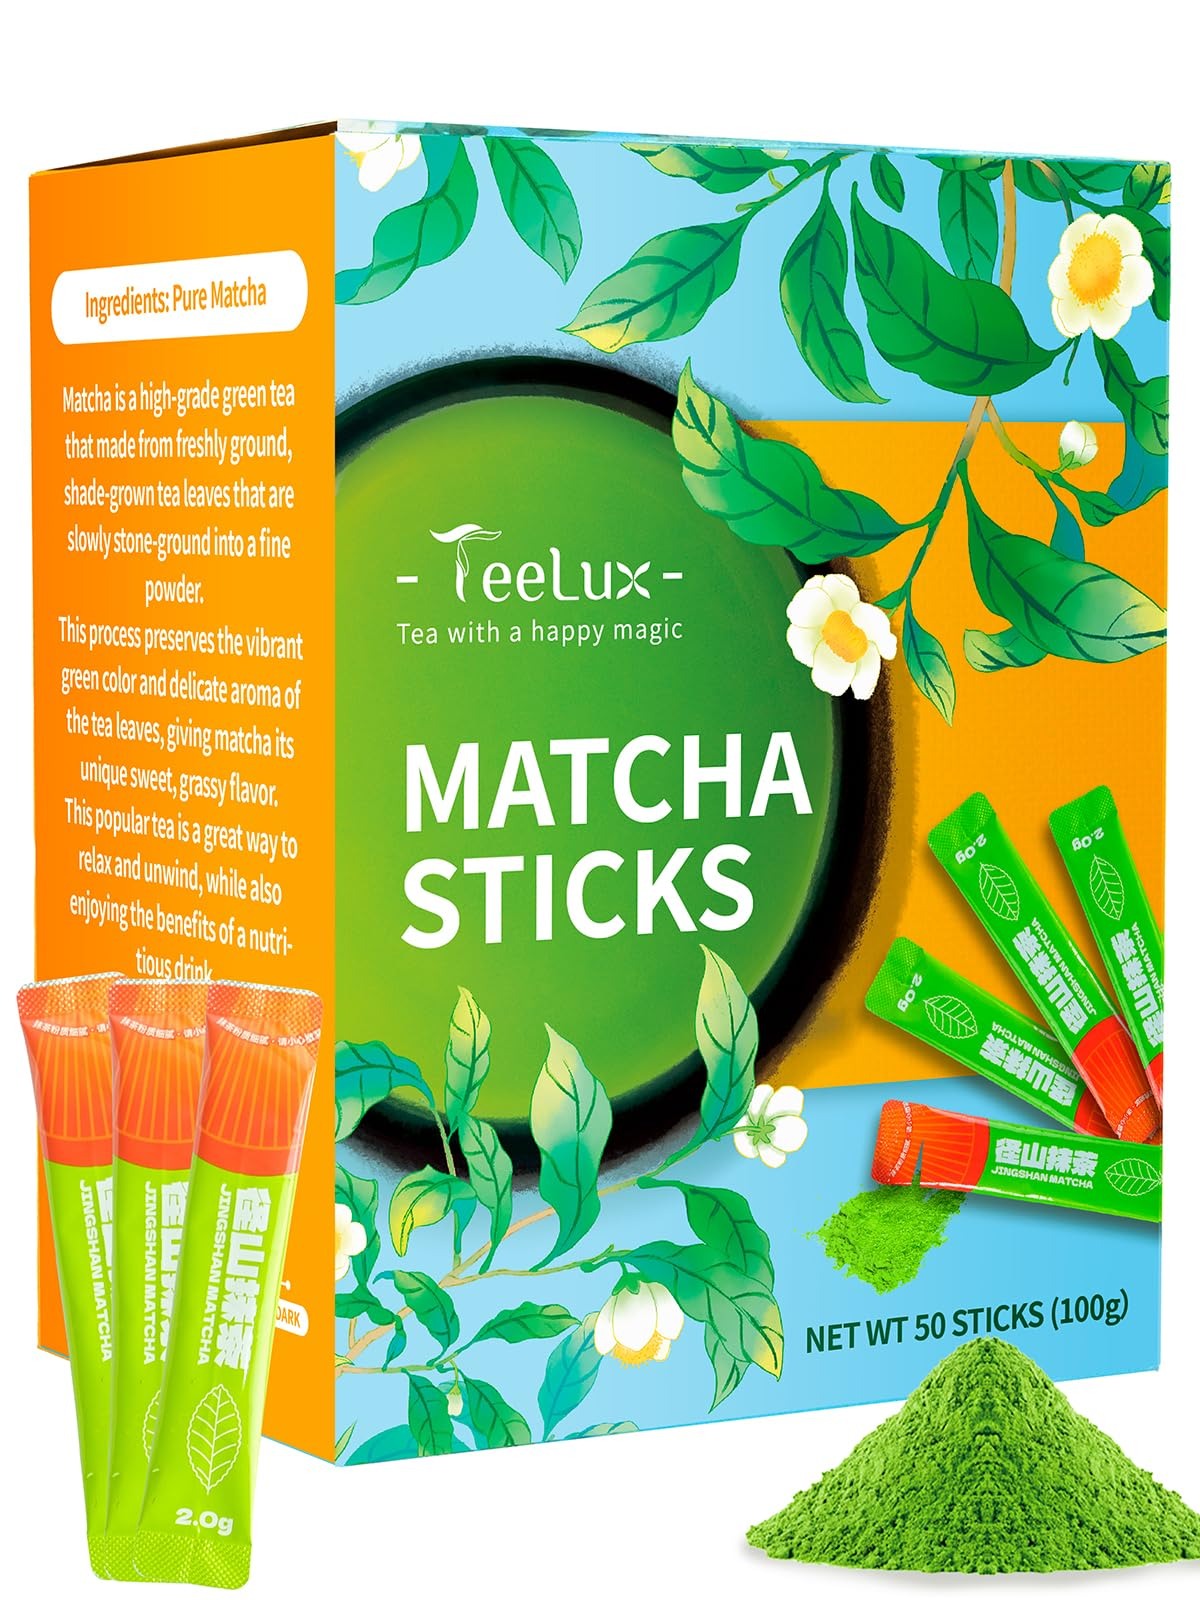
Item Name: TeeLux Matcha Green Tea Powder, Premium First Harvest Culinary Grade Matcha Single Serve Packets, Unsweetened Matcha Powder Travel Stick Packs, 50 Count
Bullet Point 1: [PREMIUM MATCHA TEA] - Matcha is a high-grade green tea made from freshly ground, shade-grown tea leaves that are slowly stone-ground into a fine powder. This process preserves the vibrant green color and delicate aroma of the tea leaves, giving matcha its unique lightly sweet, grassy flavor.
Bullet Point 2: [HEALTHY MATCHA POWDER] - Matcha green tea powder is naturally rich in antioxidants, polyphenols, amino acids, various minerals, and has a wide range of health benefits. Matcha tea has 137 times more antioxidants than brewed green tea.
Bullet Point 3: [VIBRANT COLOR & RICH FLAVOR] - We strictly select first-harvest tea buds in shade-grown tea gardens to bring you a nice tea with a mellow & rich taste and fresh aroma. TeeLux shade-grown matcha powder is sourced from Hangzhou Jingshan. Jingshan is known as the "Chinese Zen Tea Culture Town", and also the origin of matcha culture.
Bullet Point 4: [WIDE APPLICATION] - Enjoy a matcha latte or smoothie with TeeLux culinary grade matcha powder. It's a versatile ingredient for making matcha drinks, matcha desserts, baking or cooking with your favorite recipes. It is also the perfect gift for matcha lovers.
Bullet Point 5: [SINGLE SERVE PACKETS] - Unique stick package design allows you to make delicious matcha drinks easily, whether at home or on the go. Shape your next TeeLux moment with this healthy and delicious matcha tea powder.
Value: 3.52
Unit: Ounce

Price: 13.99